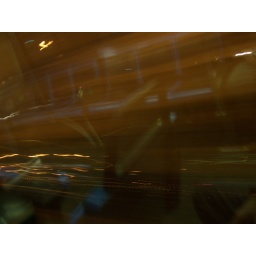
Seats on the #8 reflect in the window as the street passes by.